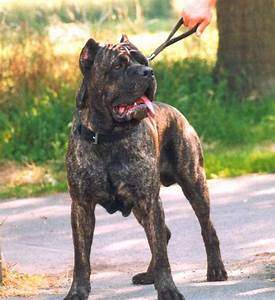
Label: cane